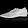
Label: Sneaker